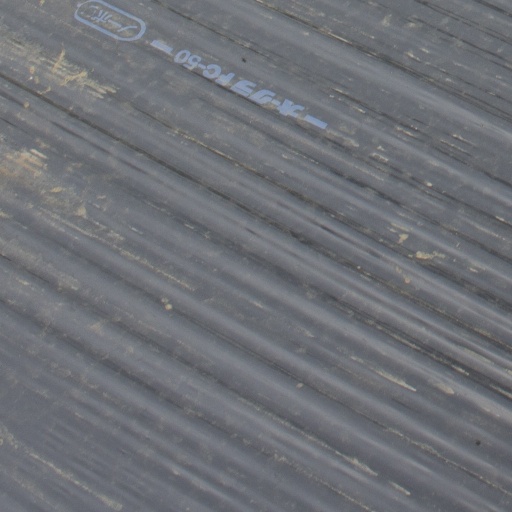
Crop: Jerusalem artichoke